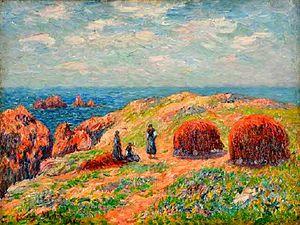
ce tableau représente des goémonières et des tas de goémon en train de sécher
Aleochara obscurella est une espèce d' insectes coléoptères de la famille Staphylinidae. À l'instar des espèces du genre Aleochara, cette espèce est propre aux côtes littorales et plus spécifiquement aux rivages atlantiques européens. Ses larves sont endoparasites des pupes de diptères spécialisés dans la décomposition du Varech.
Le goémonier ou pigoulier, bezinear en breton léonard, est un pêcheur spécialisé dans la récolte des algues marines, plus précisément du goémon. Terme attesté en 1922, goémonier désigne aussi depuis 1930, par métonymie, un type de bateau utilisé pour cette récolte.
Ouessant /wɛsɑ̃/, en breton : Eusa /ˈøsa/, est une commune insulaire du département du Finistère, dans la région Bretagne, constituée pour l'essentiel par l'île d'Ouessant dans l'océan Atlantique. Le bourg d'Ouessant s'appelle Lampaul. Ses habitants sont appelés les Ouessantins. Ouessant fait partie du parc naturel régional d'Armorique et du parc naturel marin d'Iroise.